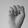
ASL letter: S